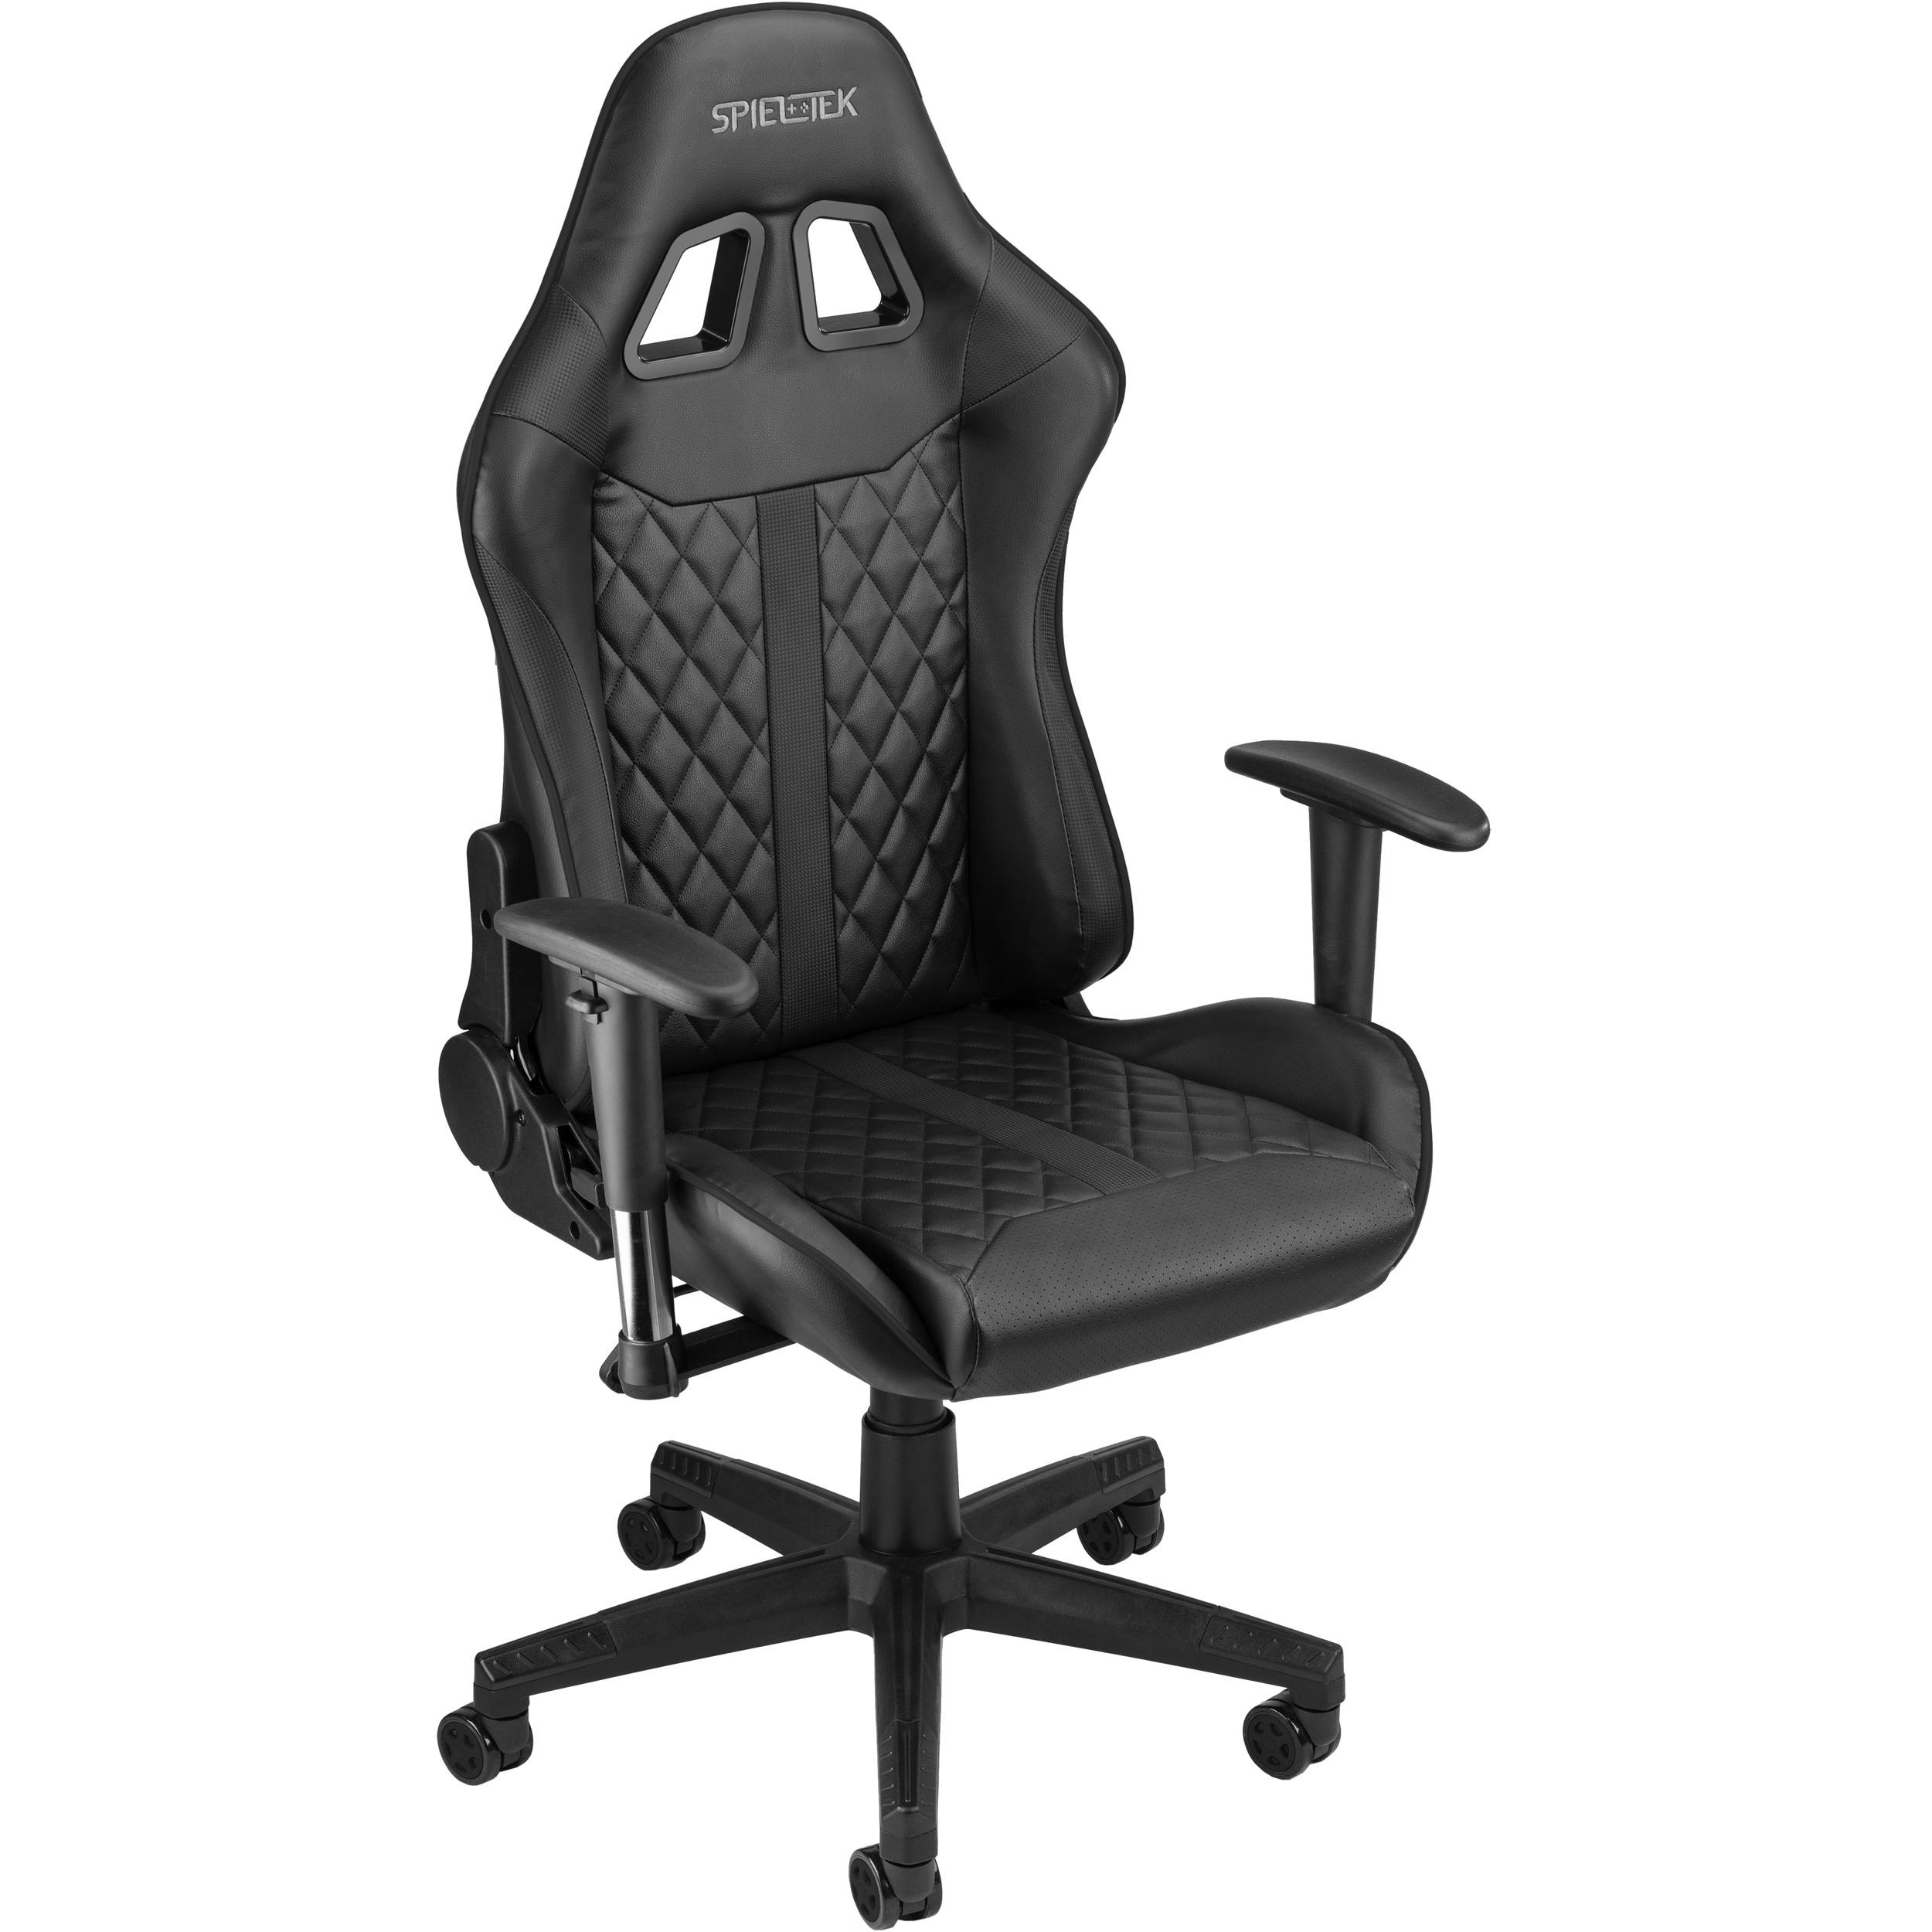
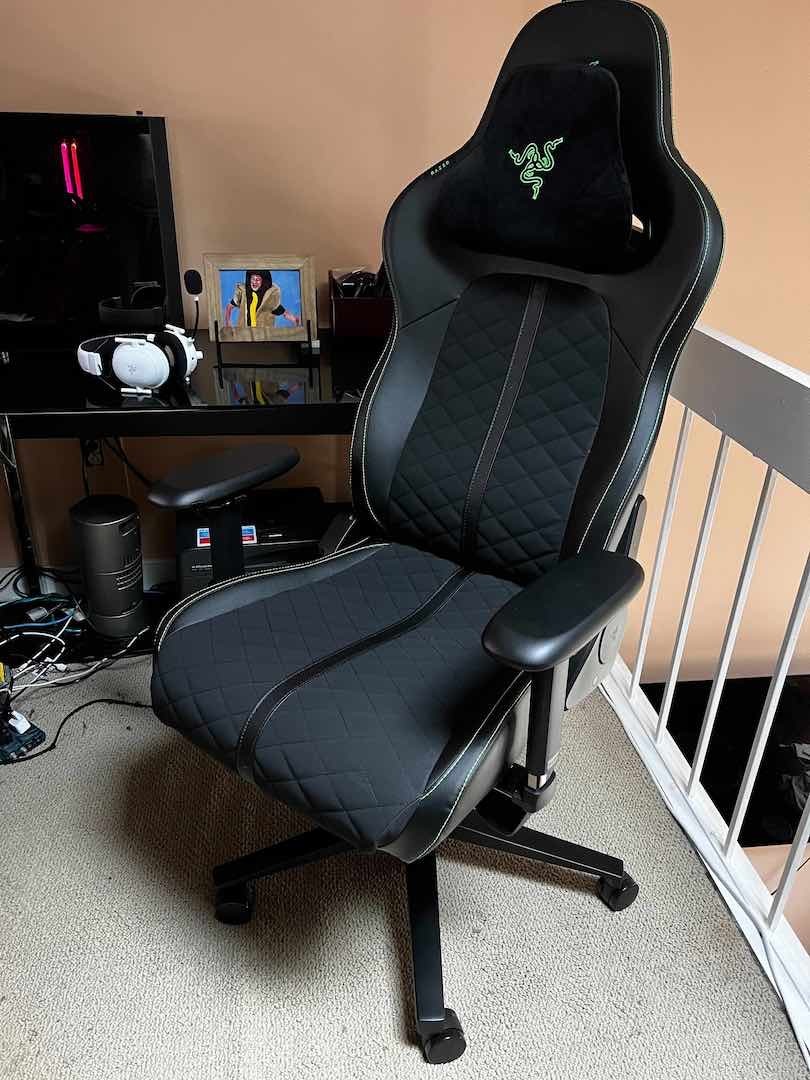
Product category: items_chair
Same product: no